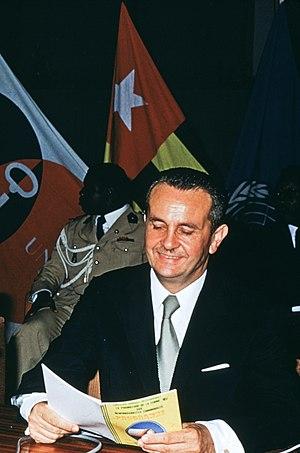
Colloque sur la promotion de la femme face aux responsabilités communales, organisé conjointement par l'Agence de coopération culturelle et technique et la Fédération mondiale des Villes jumelées à Lomé au Togo du 26 au 31 juillet 1975. Philippe Malaud, président de la FMVJ.
Philippe Malaud, né le 2 octobre 1925 à Paris et mort le 14 octobre 2007 à Gleizé, est un diplomate et homme politique français.